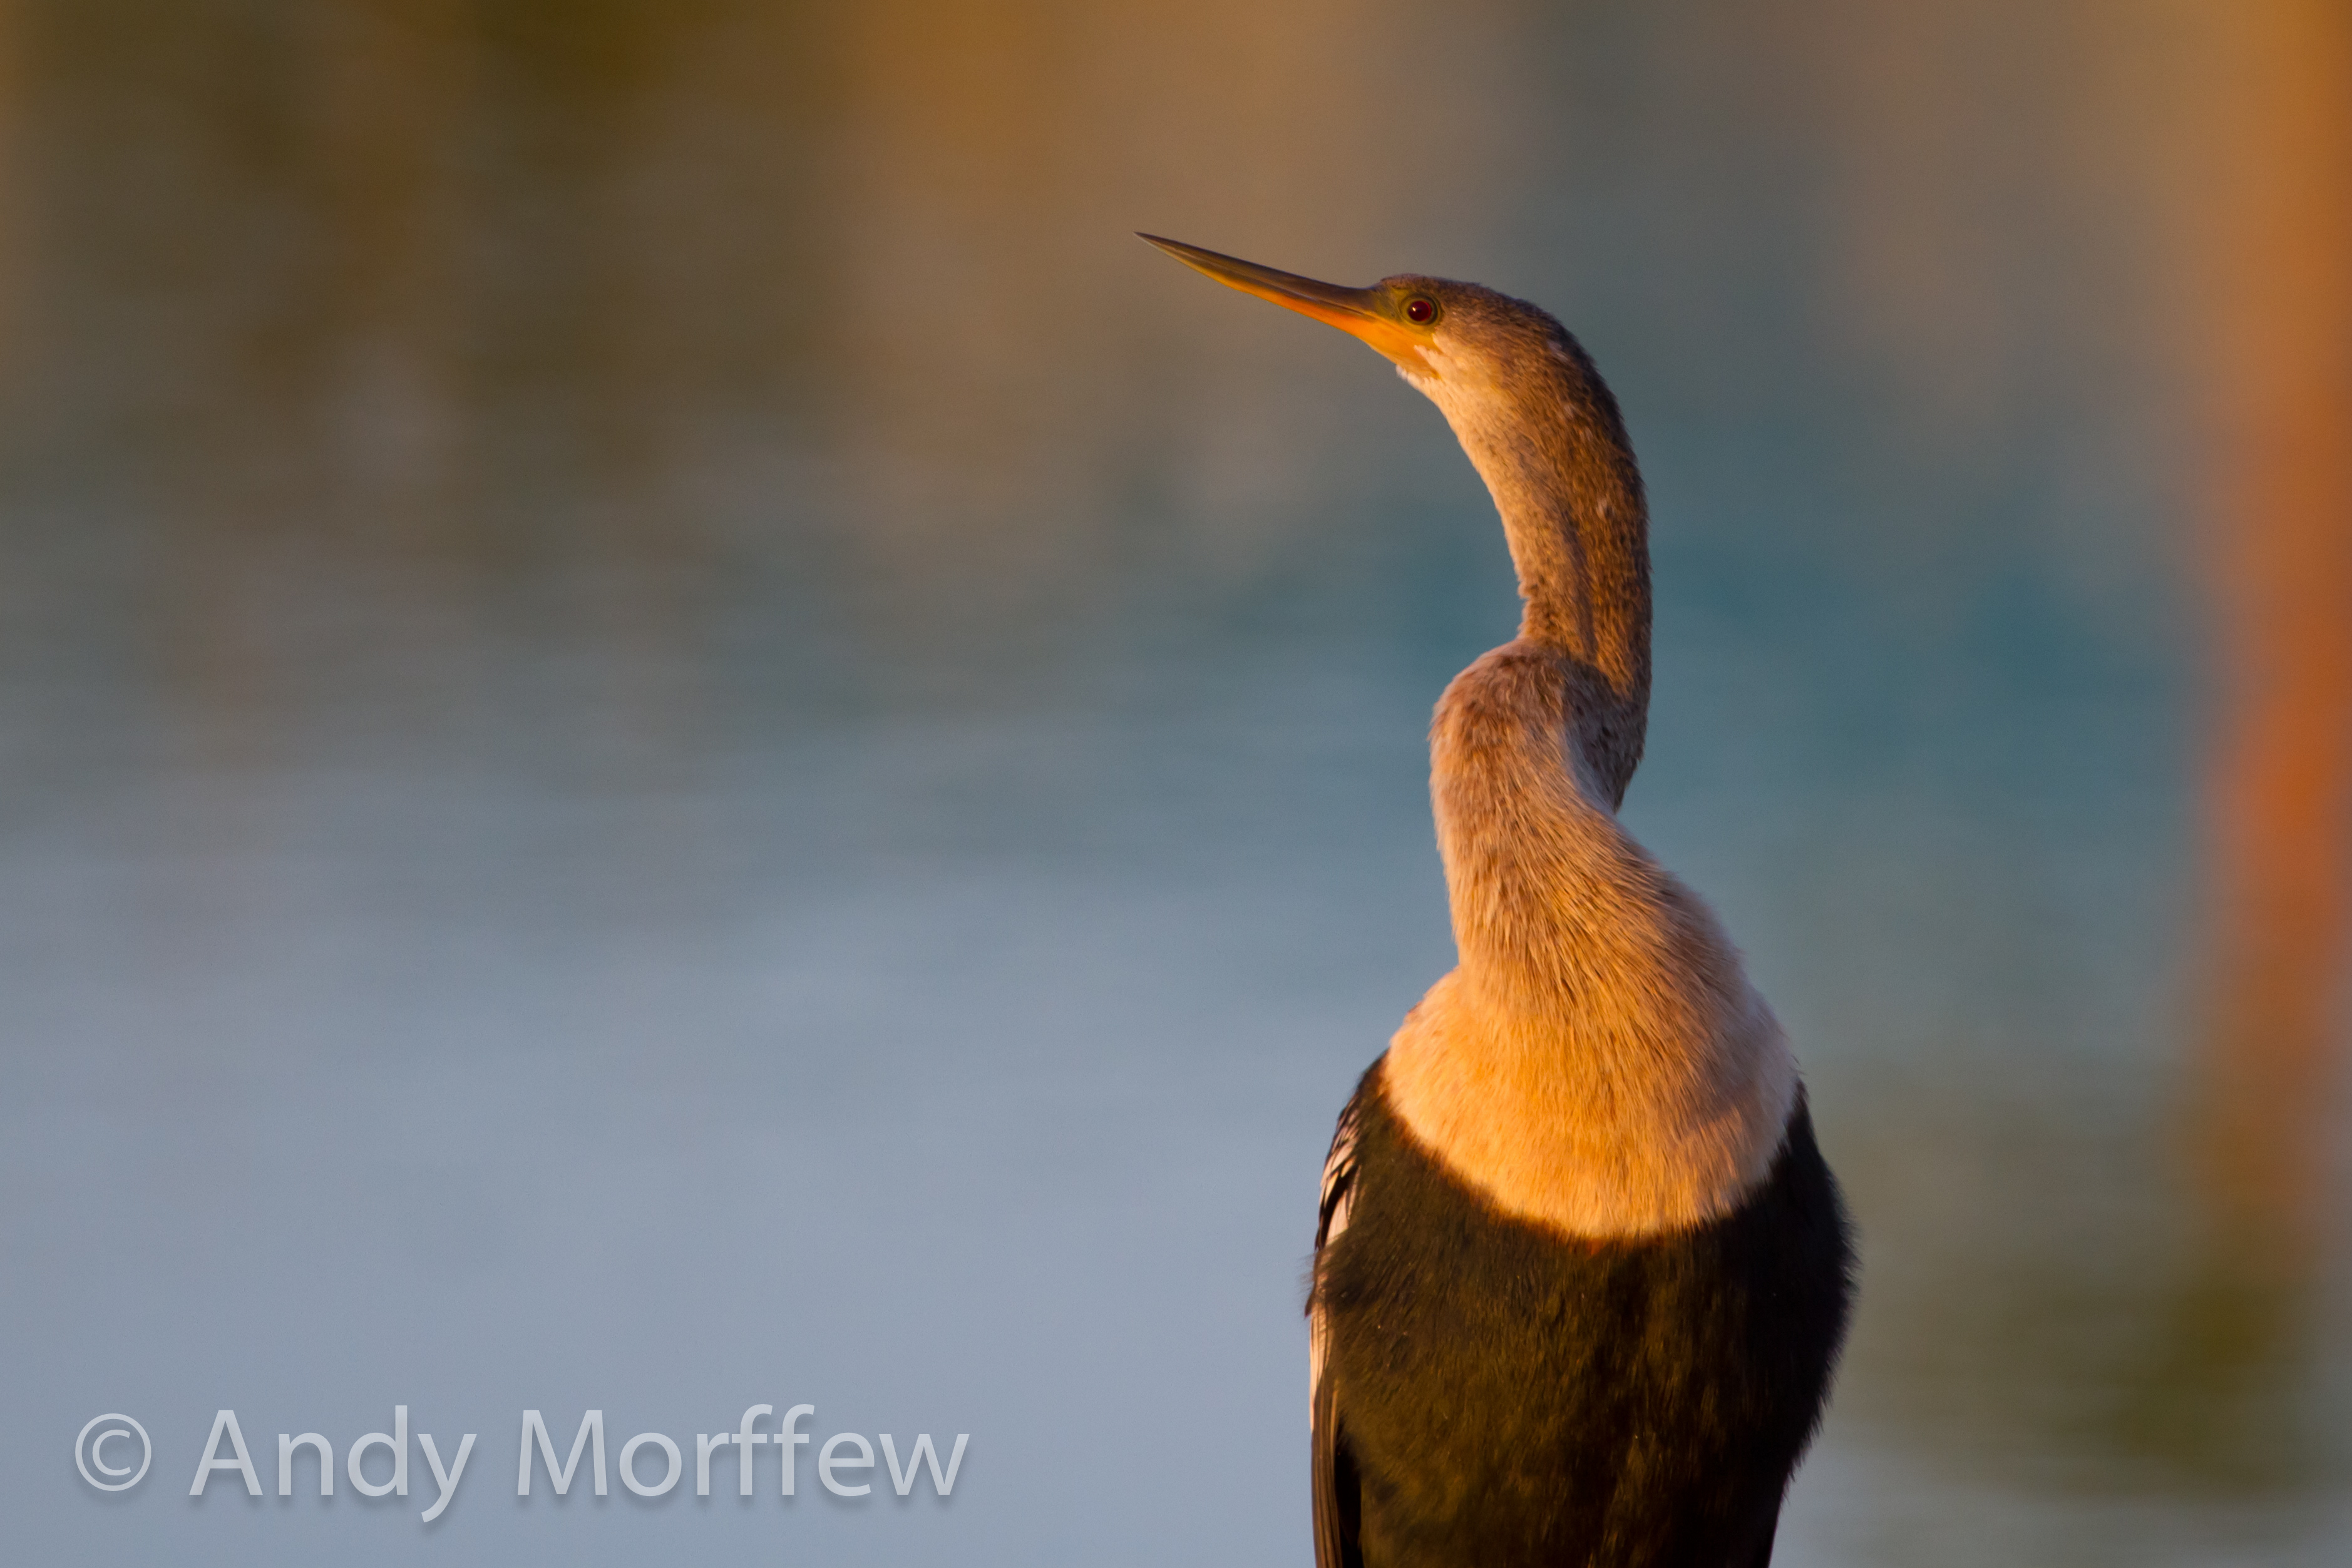
bird, wildlife, beak, fauna, close up, vertebrate, cormorant, florida, andymorffew, morffew, naples